McPherson Town Historic District

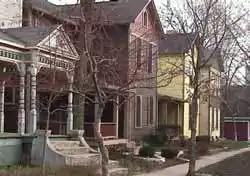
Houses along McDaniel Street.

The McPherson Town Historic District of Dayton, Ohio, contains roughly 90 structures north of downtown Dayton, across the Great Miami River.